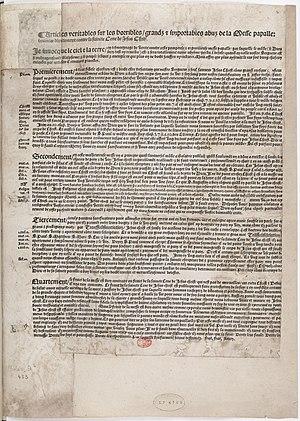
Antoine Marcourt, Articles veritables sur les horribles, grandz et importables abuz de la messe papalle, inventee directement contre la saincte Cene de Jesus-Christ, Neuchâtel, 1534. Un exemplaire des placards au cœur de l'affaire des Placards en 1534. Conservé à la Bibliothèque nationale de France, à Paris.
L’affaire des Placards est la polémique que provoqua le placardage clandestin d'un texte anticatholique sur les lieux publics à Paris et dans plusieurs villes de province, pendant la nuit du 18 octobre 1534. Elle provoqua la fin de la politique de conciliation menée par le roi François Iᵉʳ en faveur des luthériens.